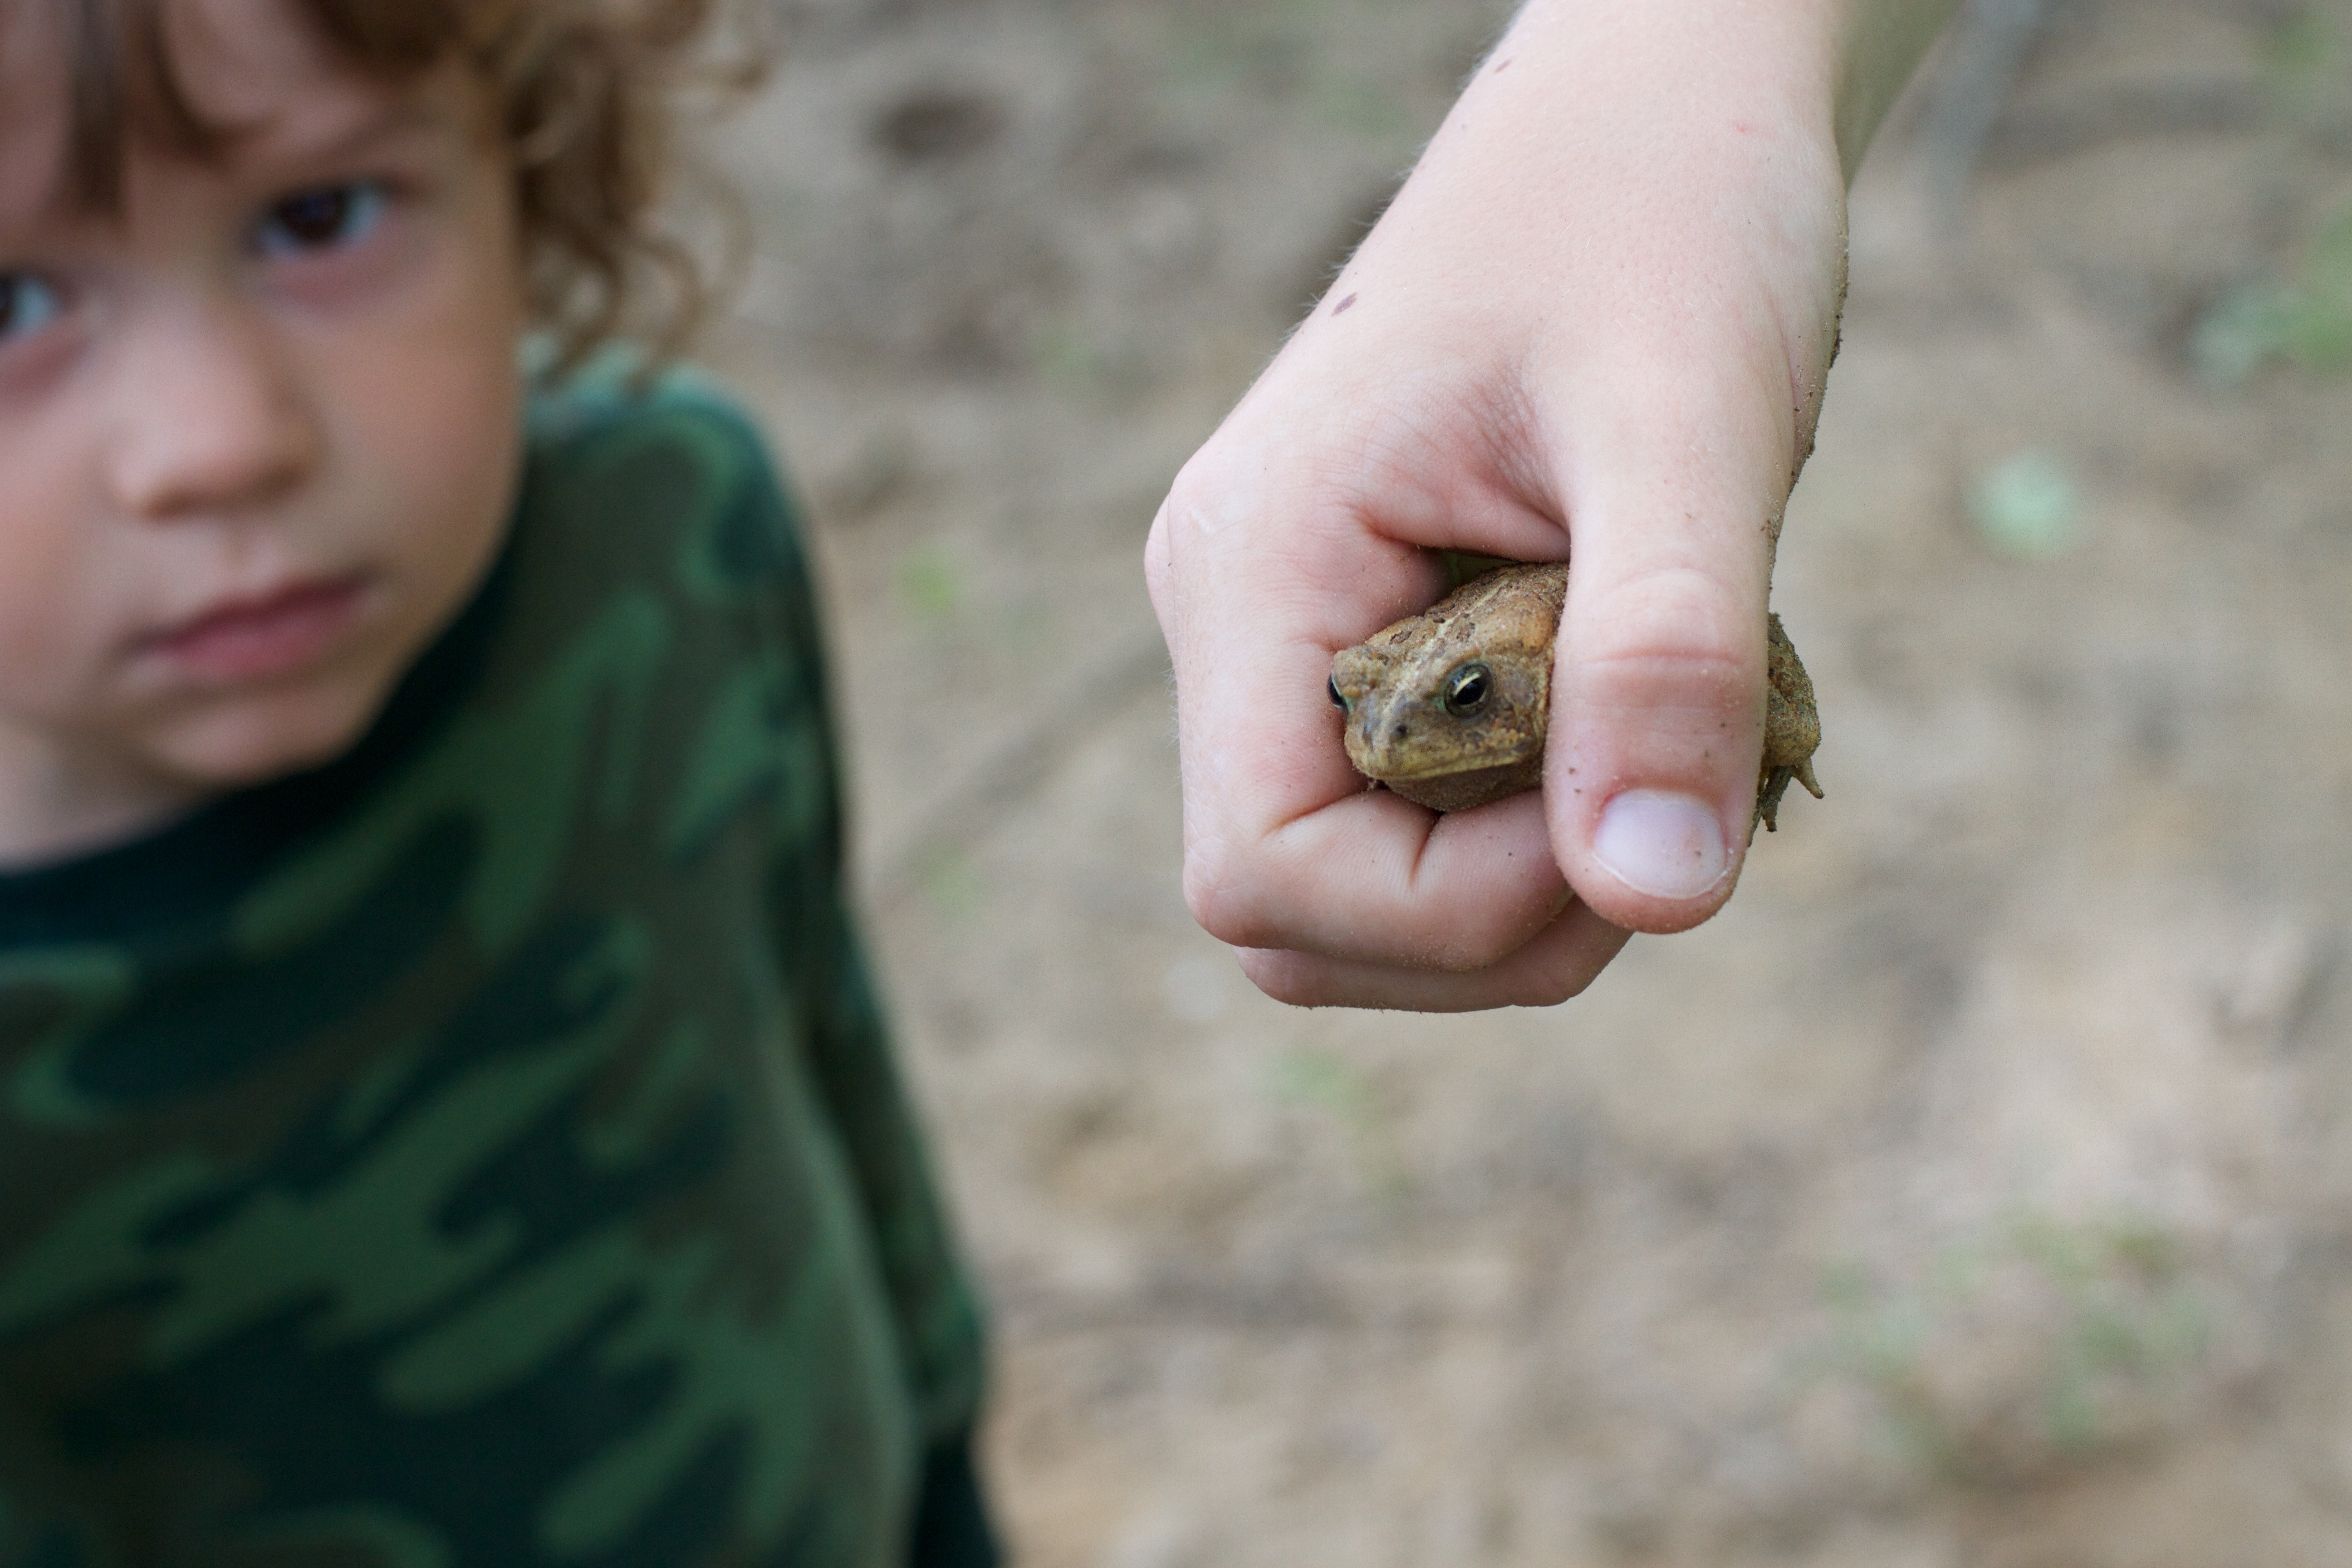
hand, person, photography, leg, portrait, finger, green, child, toad, close up, human body, eye, skin, richmond, va